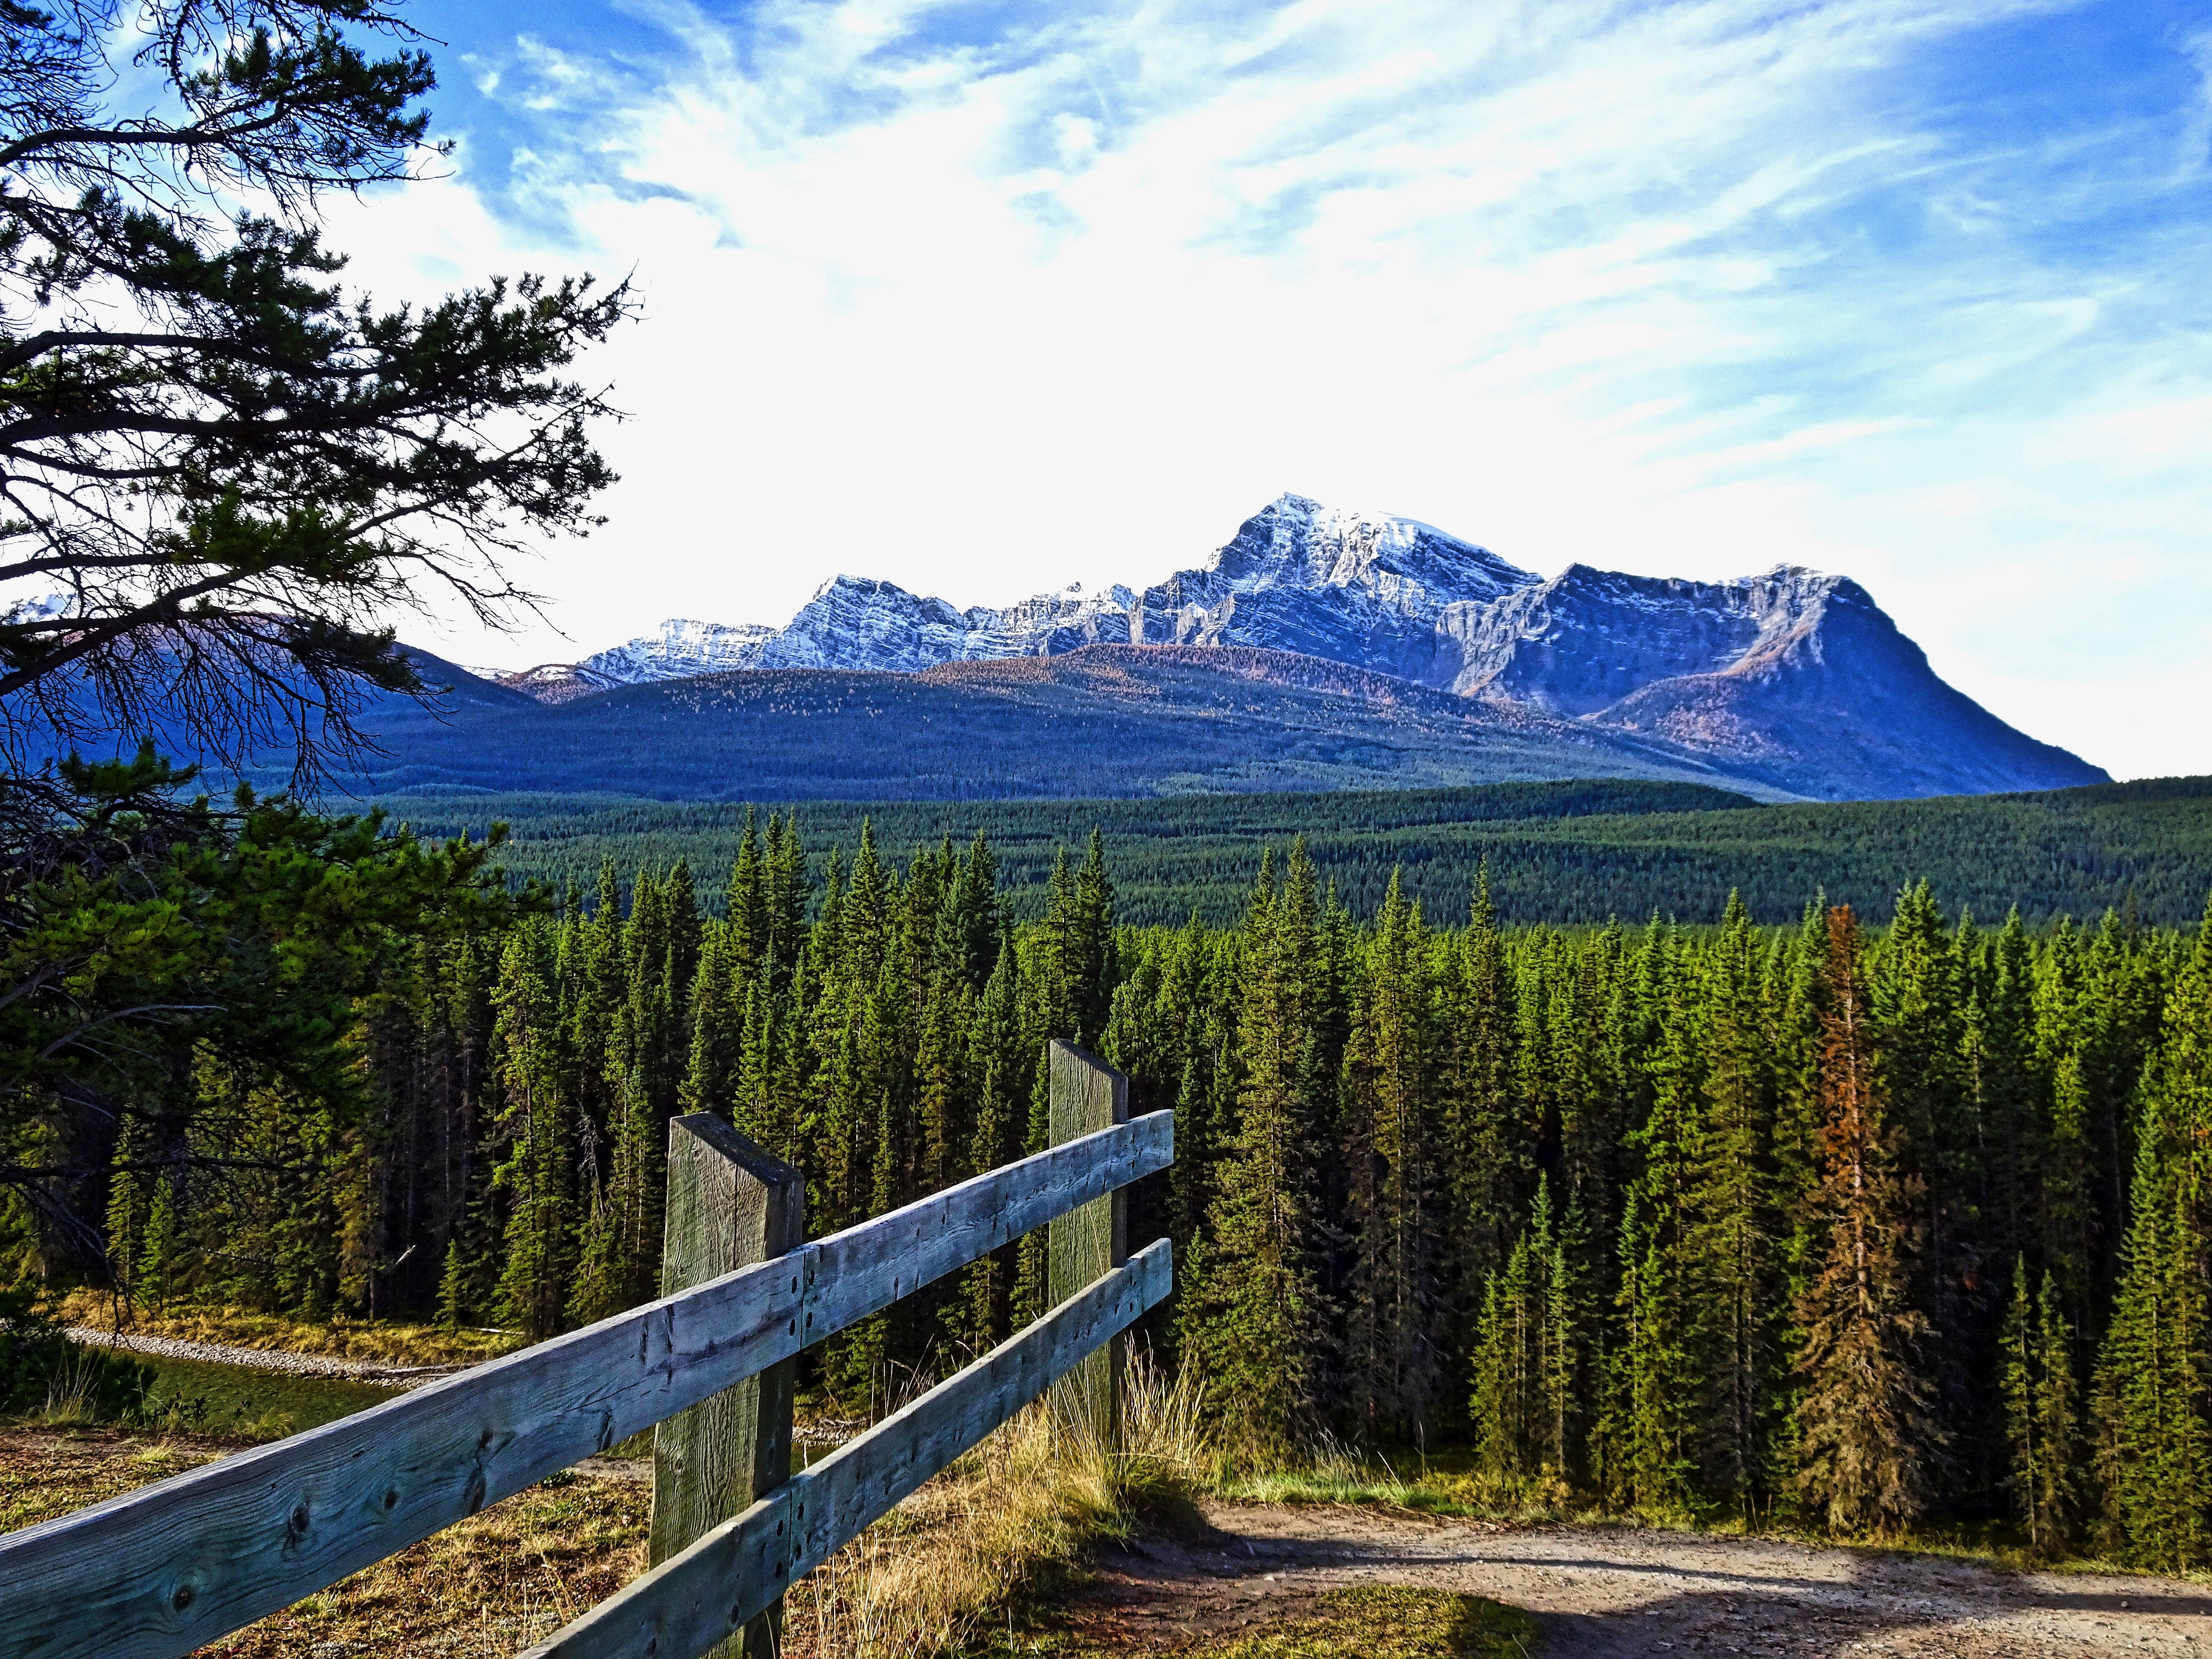
landscape, tree, nature, forest, wilderness, mountain, meadow, hill, lake, perspective, valley, mountain range, natural, autumn, park, national park, ridge, clouds, alps, plateau, peaks, fell, landform, mountain pass, geographical feature, mountainous landforms